Jason Statham

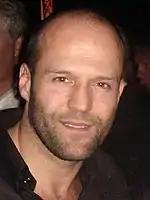
Statham in 2007

While working as a model for French Connection, Statham was introduced to fledgling filmmaker Guy Ritchie, who was developing a film and needed to fill the role of a streetwise con artist. After learning about Statham's past as a market stall salesman, Ritchie cast him in the crime comedy thriller "Lock, Stock and Two Smoking Barrels" (1998). The film was well received by both critics and audiences, and helped put Statham in the public eye; for his role, he was paid £5,000. Statham's second collaboration with Ritchie came with "Snatch" (2000), which earned more than $80 million at the box office. For his role in "Snatch", he was paid £15,000. He was then able to break into Hollywood and appeared in two films in 2001: the science fiction action horror film "Ghosts of Mars" and the science fiction martial arts action film "The One".